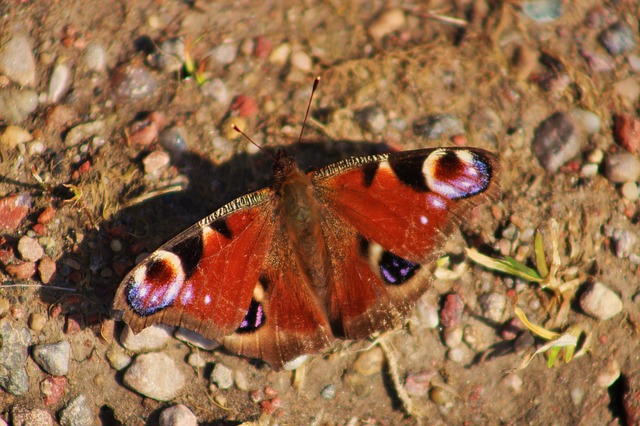
Label: farfalla